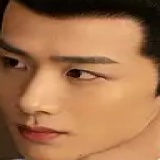
diễn viên Bạch Kính Đình